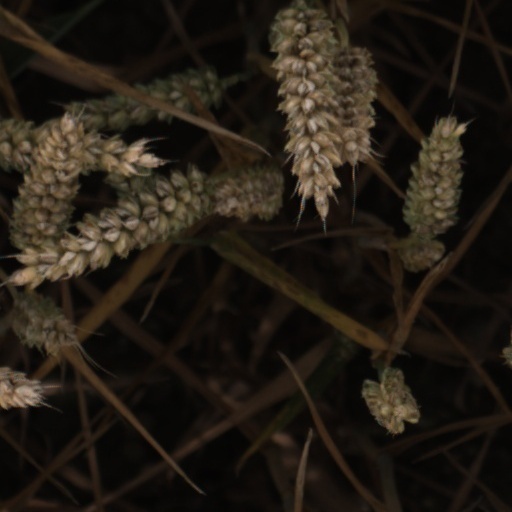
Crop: wheat